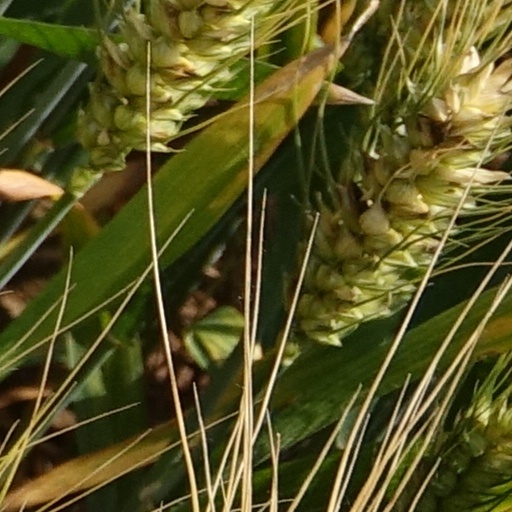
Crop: wheat